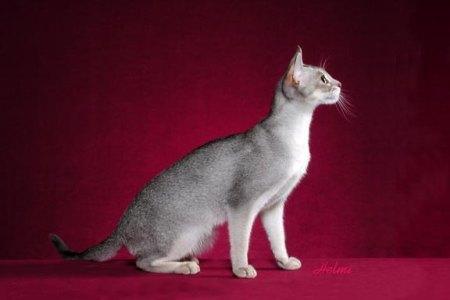
Abyssinian